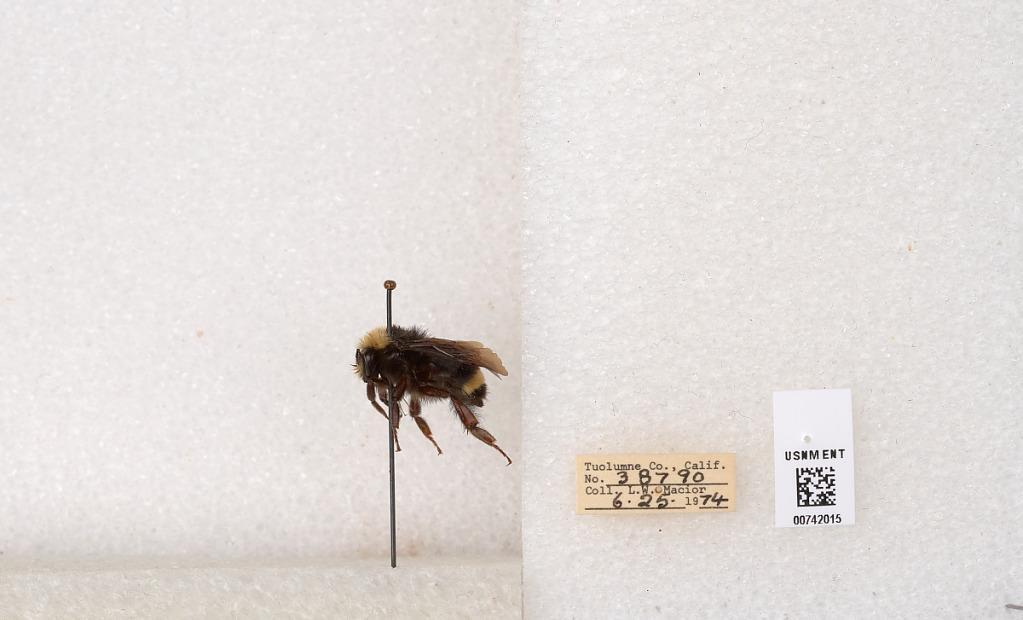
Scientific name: Bombus (Pyrobombus) vosnesenskii Radoszkowski
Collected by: L. Macior
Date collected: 1974-6-25
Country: United States
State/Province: California
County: Tuolumne
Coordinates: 37.9712, -120.228